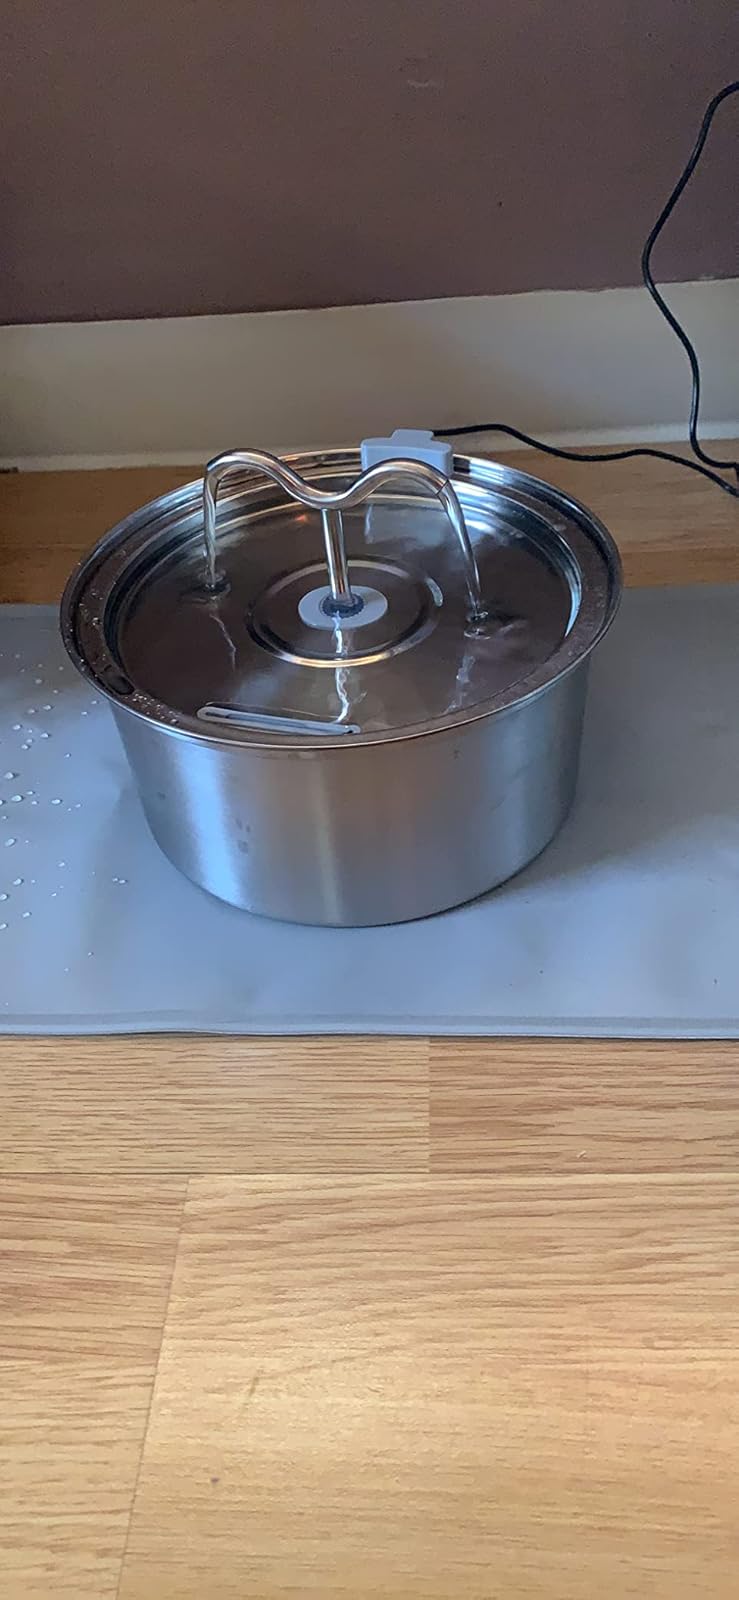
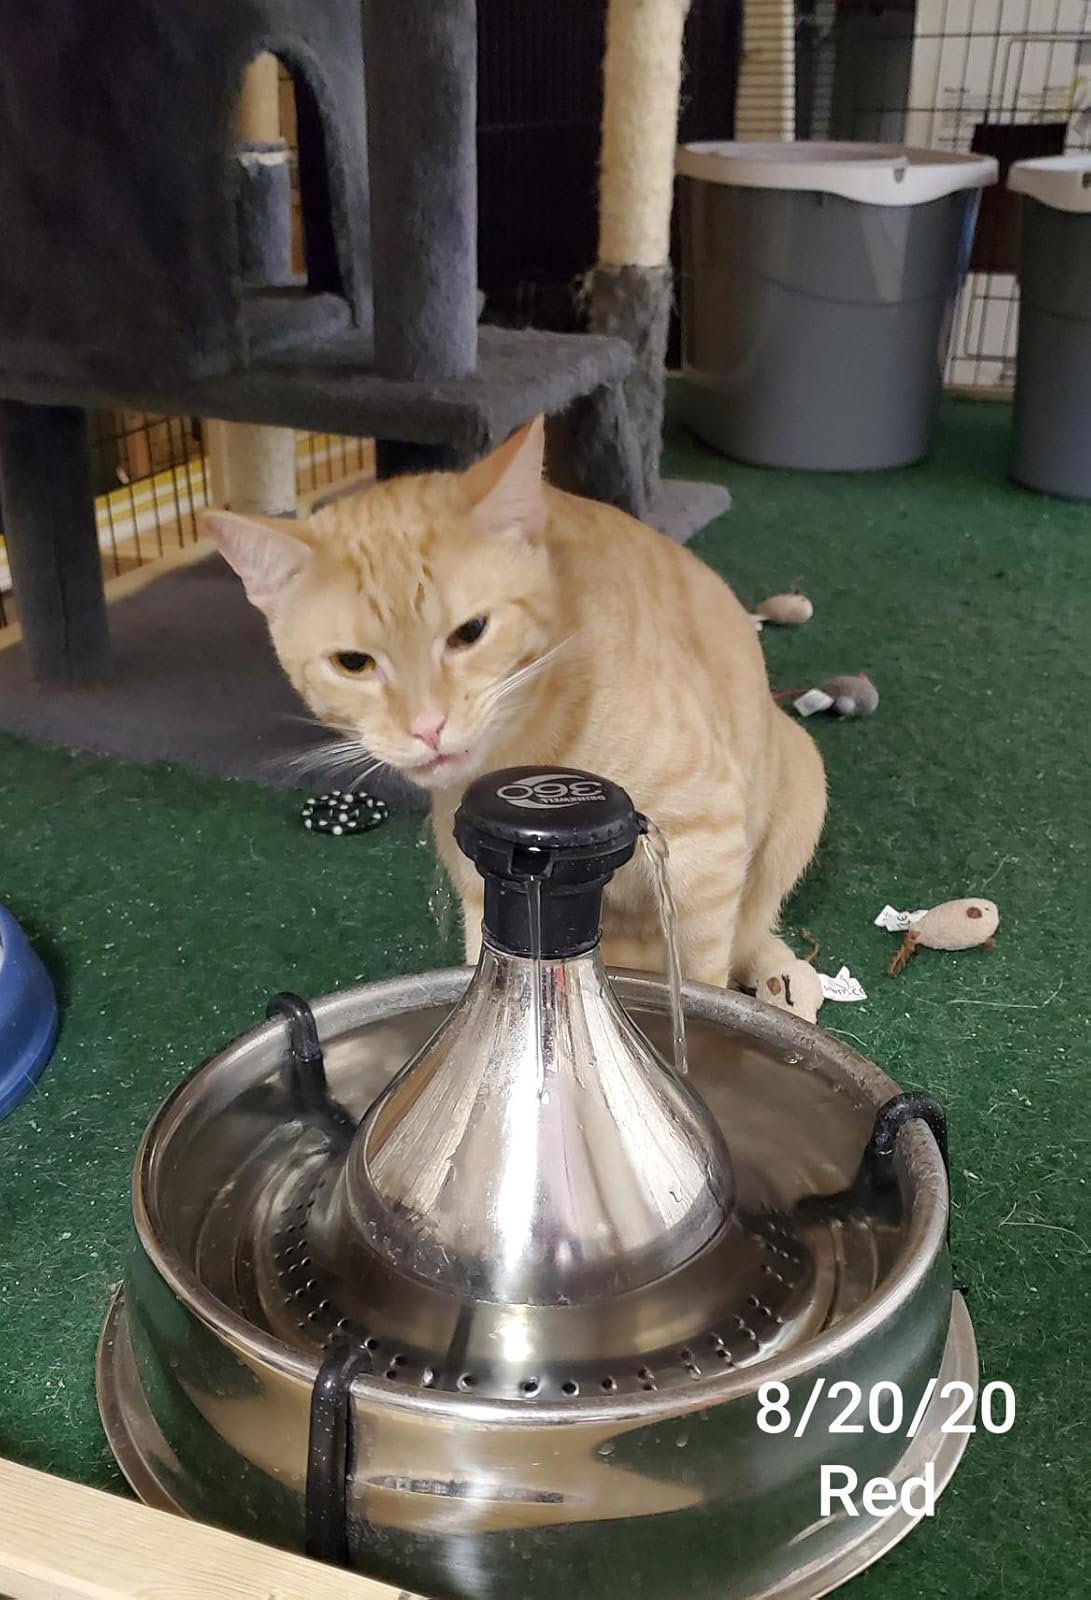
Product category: items_bowl
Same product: no